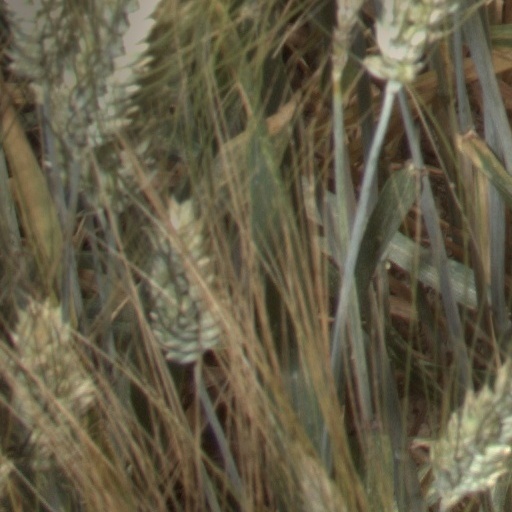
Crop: wheat